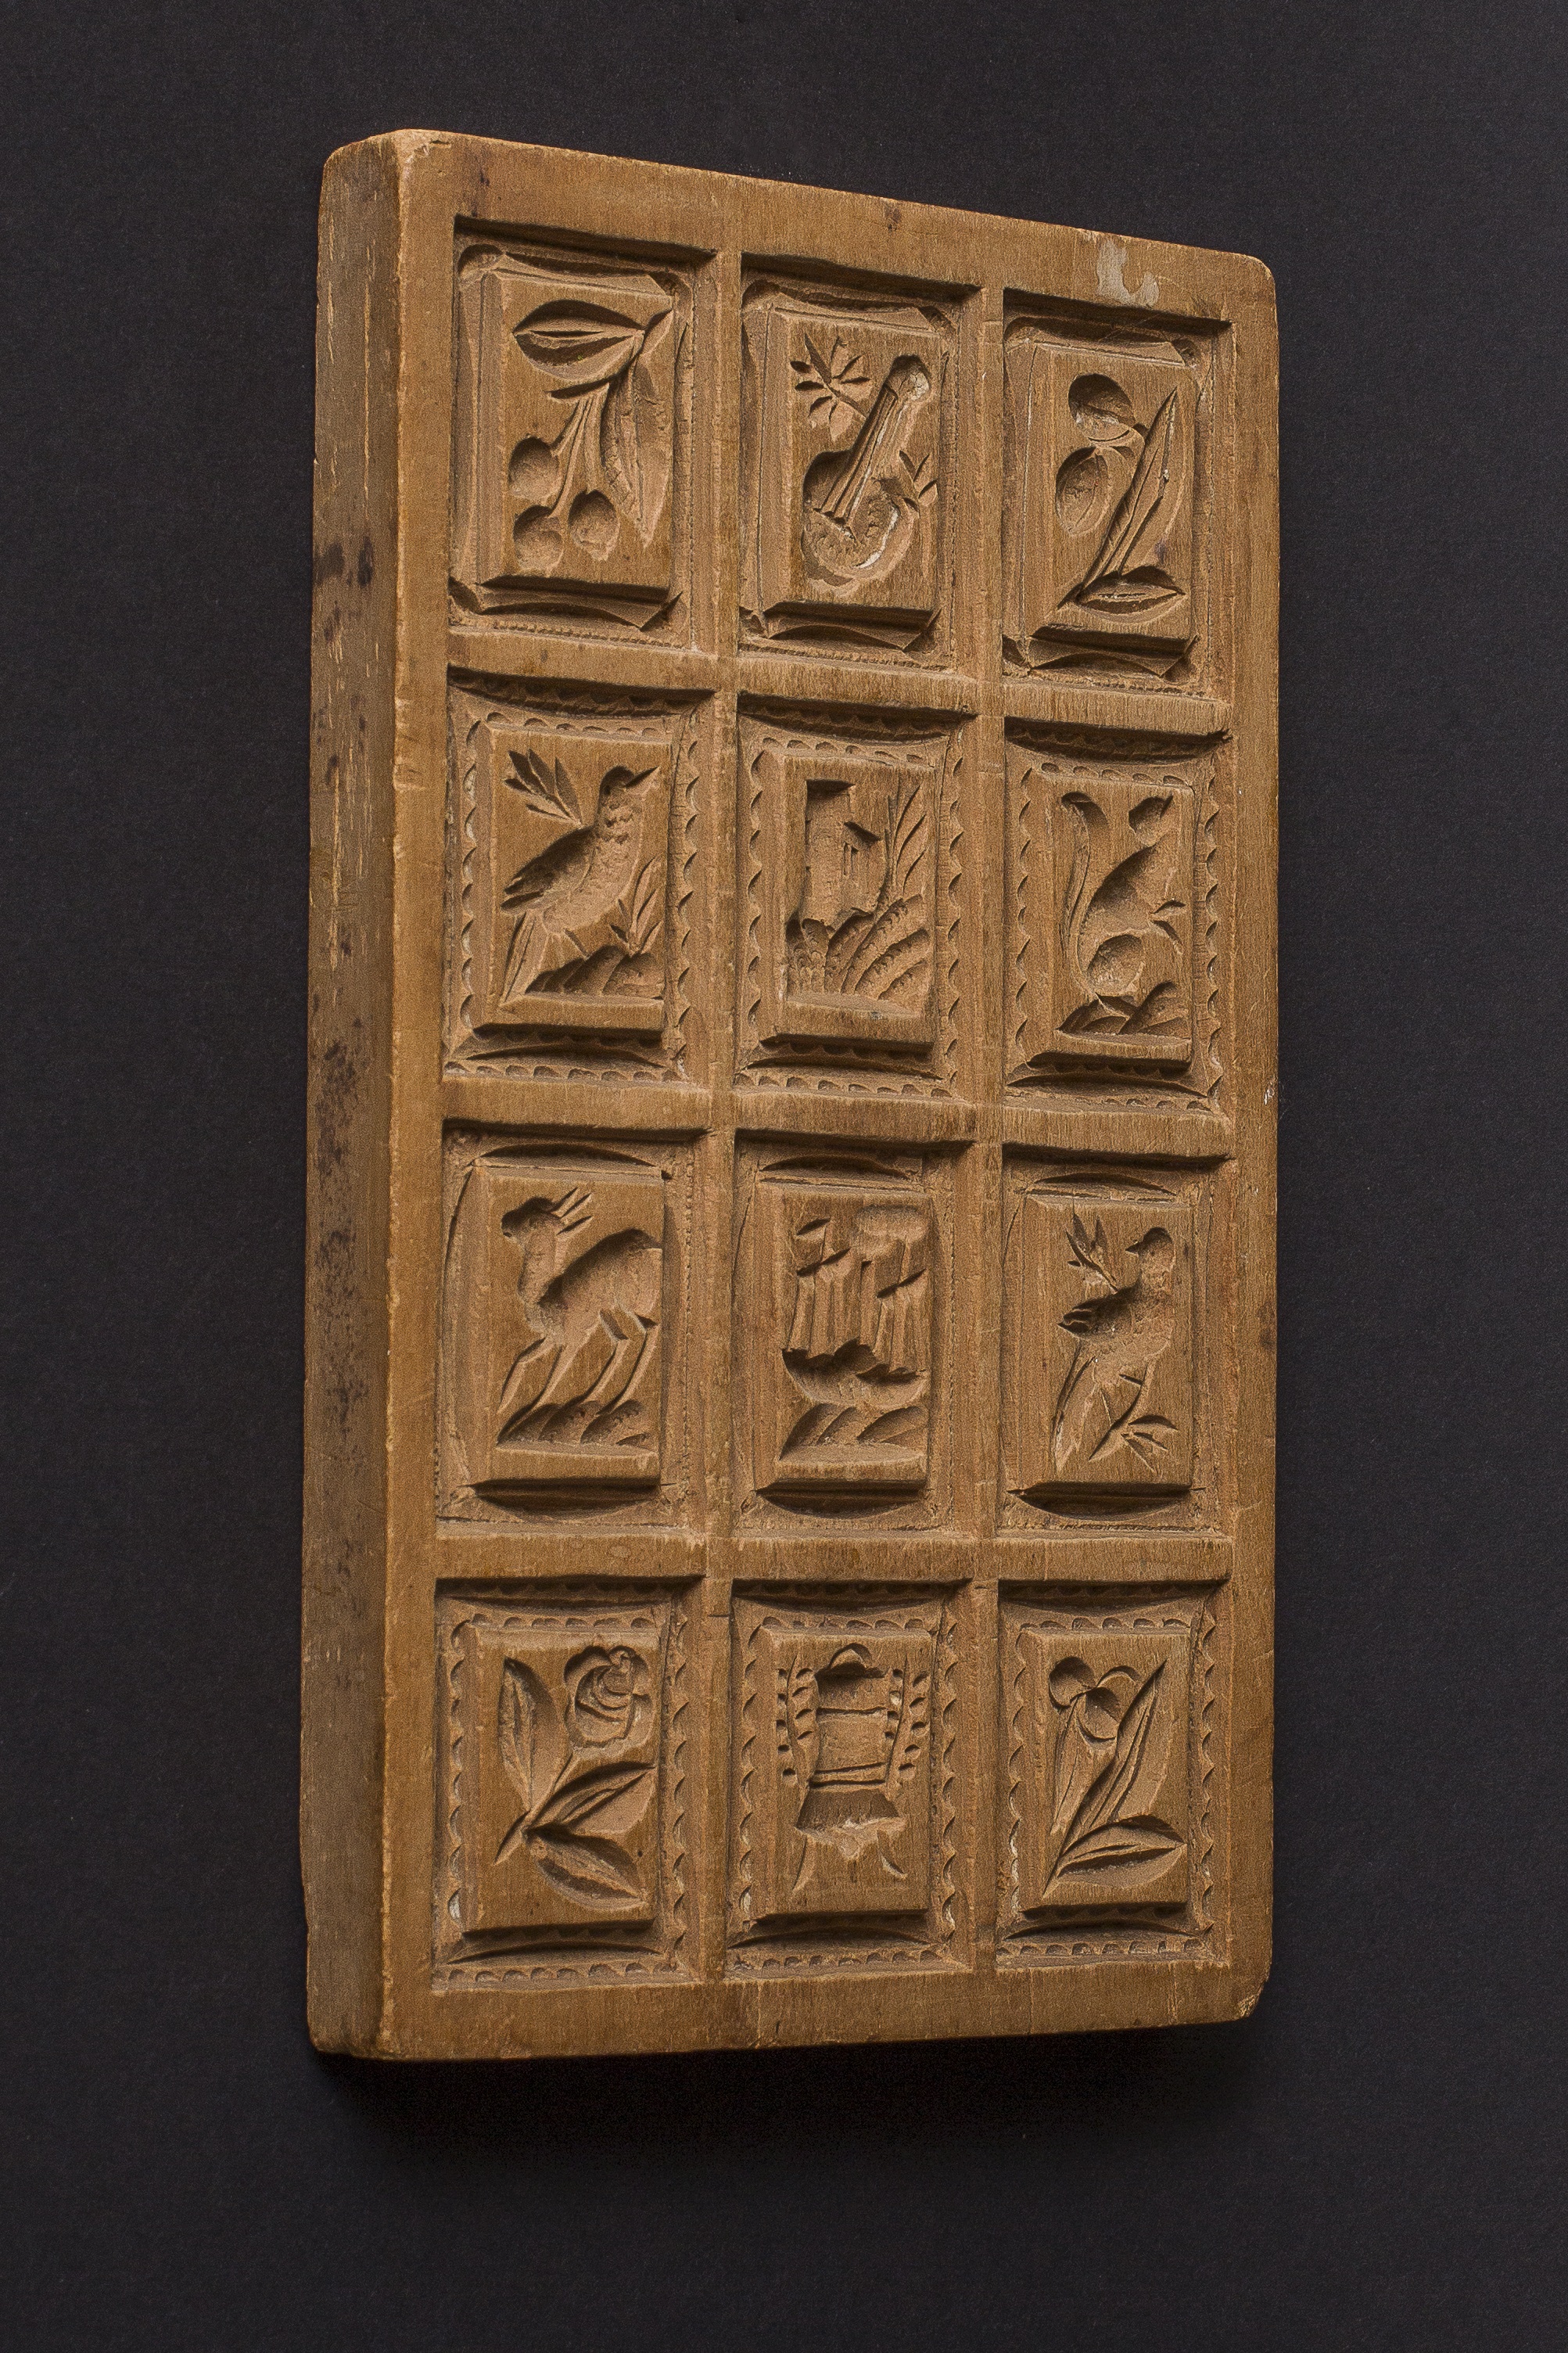
wood, model, carve, christmas cookies, carving, relief, folk, wood carving, springerle, baking dish, wood form